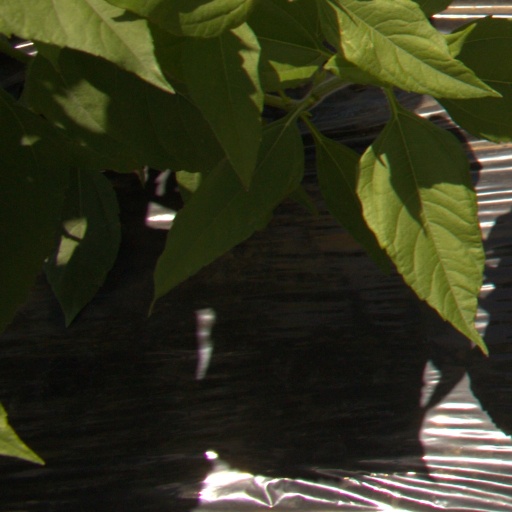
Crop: Jerusalem artichoke